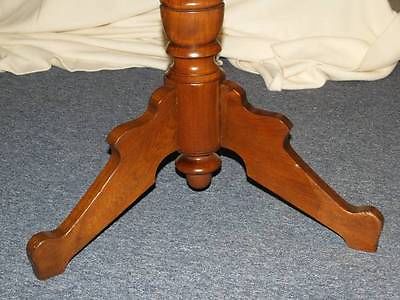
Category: table